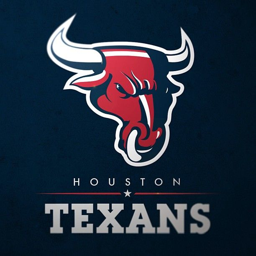
redesigned logos for all teams